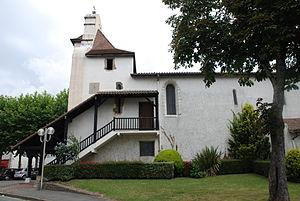
Églises possédant un clocher-mur, ou clocher à peigne, clocher-arcade ou campenard.
Urt est une commune française, située dans le département des Pyrénées-Atlantiques en région Nouvelle-Aquitaine. Le village est proche de la frontière floue du Pays basque et de la Gascogne.